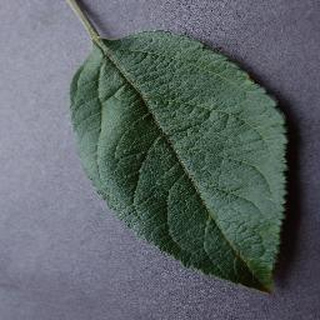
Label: healthy_apple